History of steam road vehicles

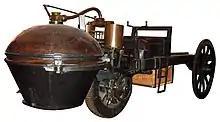
Cugnot's ""Fardier à vapeur"" ("Steam wagon") of 1769

Nicolas-Joseph Cugnot's ""machine à feu pour le transport de wagons et surtout de l'artillerie"" ("fire engine for transporting wagons and especially artillery") was built in two versions, one in 1769 and one in 1771 for use by the French Army. This was the first steam wagon that was not a toy, and that was known to exist. Cugnot's "fardier" a term usually applied to a massive two wheeled cart for exceptionally heavy loads, was intended to be capable of transporting 4 tonnes (3.9 tons), and of travelling at up to . The vehicle was of tricycle layout, with two rear wheels and a steerable front wheel controlled by a tiller. There is considerable evidence, from the period, that this vehicle actually ran, making it probably the first to do so, however it remained a short lived experiment due to inherent instability and the vehicle's failure to meet the Army's specified performance level.